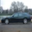
Label: automobile